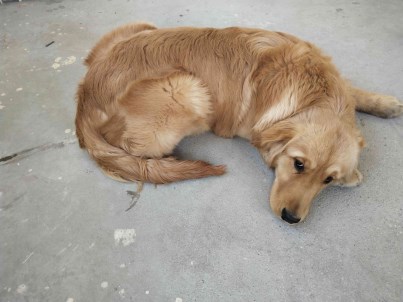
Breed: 5355-n000126-golden_retriever